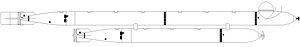
Le sous-marin de poche Hai était un prototype de la marine allemande développé sans succès vers la fin de la Seconde Guerre mondiale pour le K-Verband.